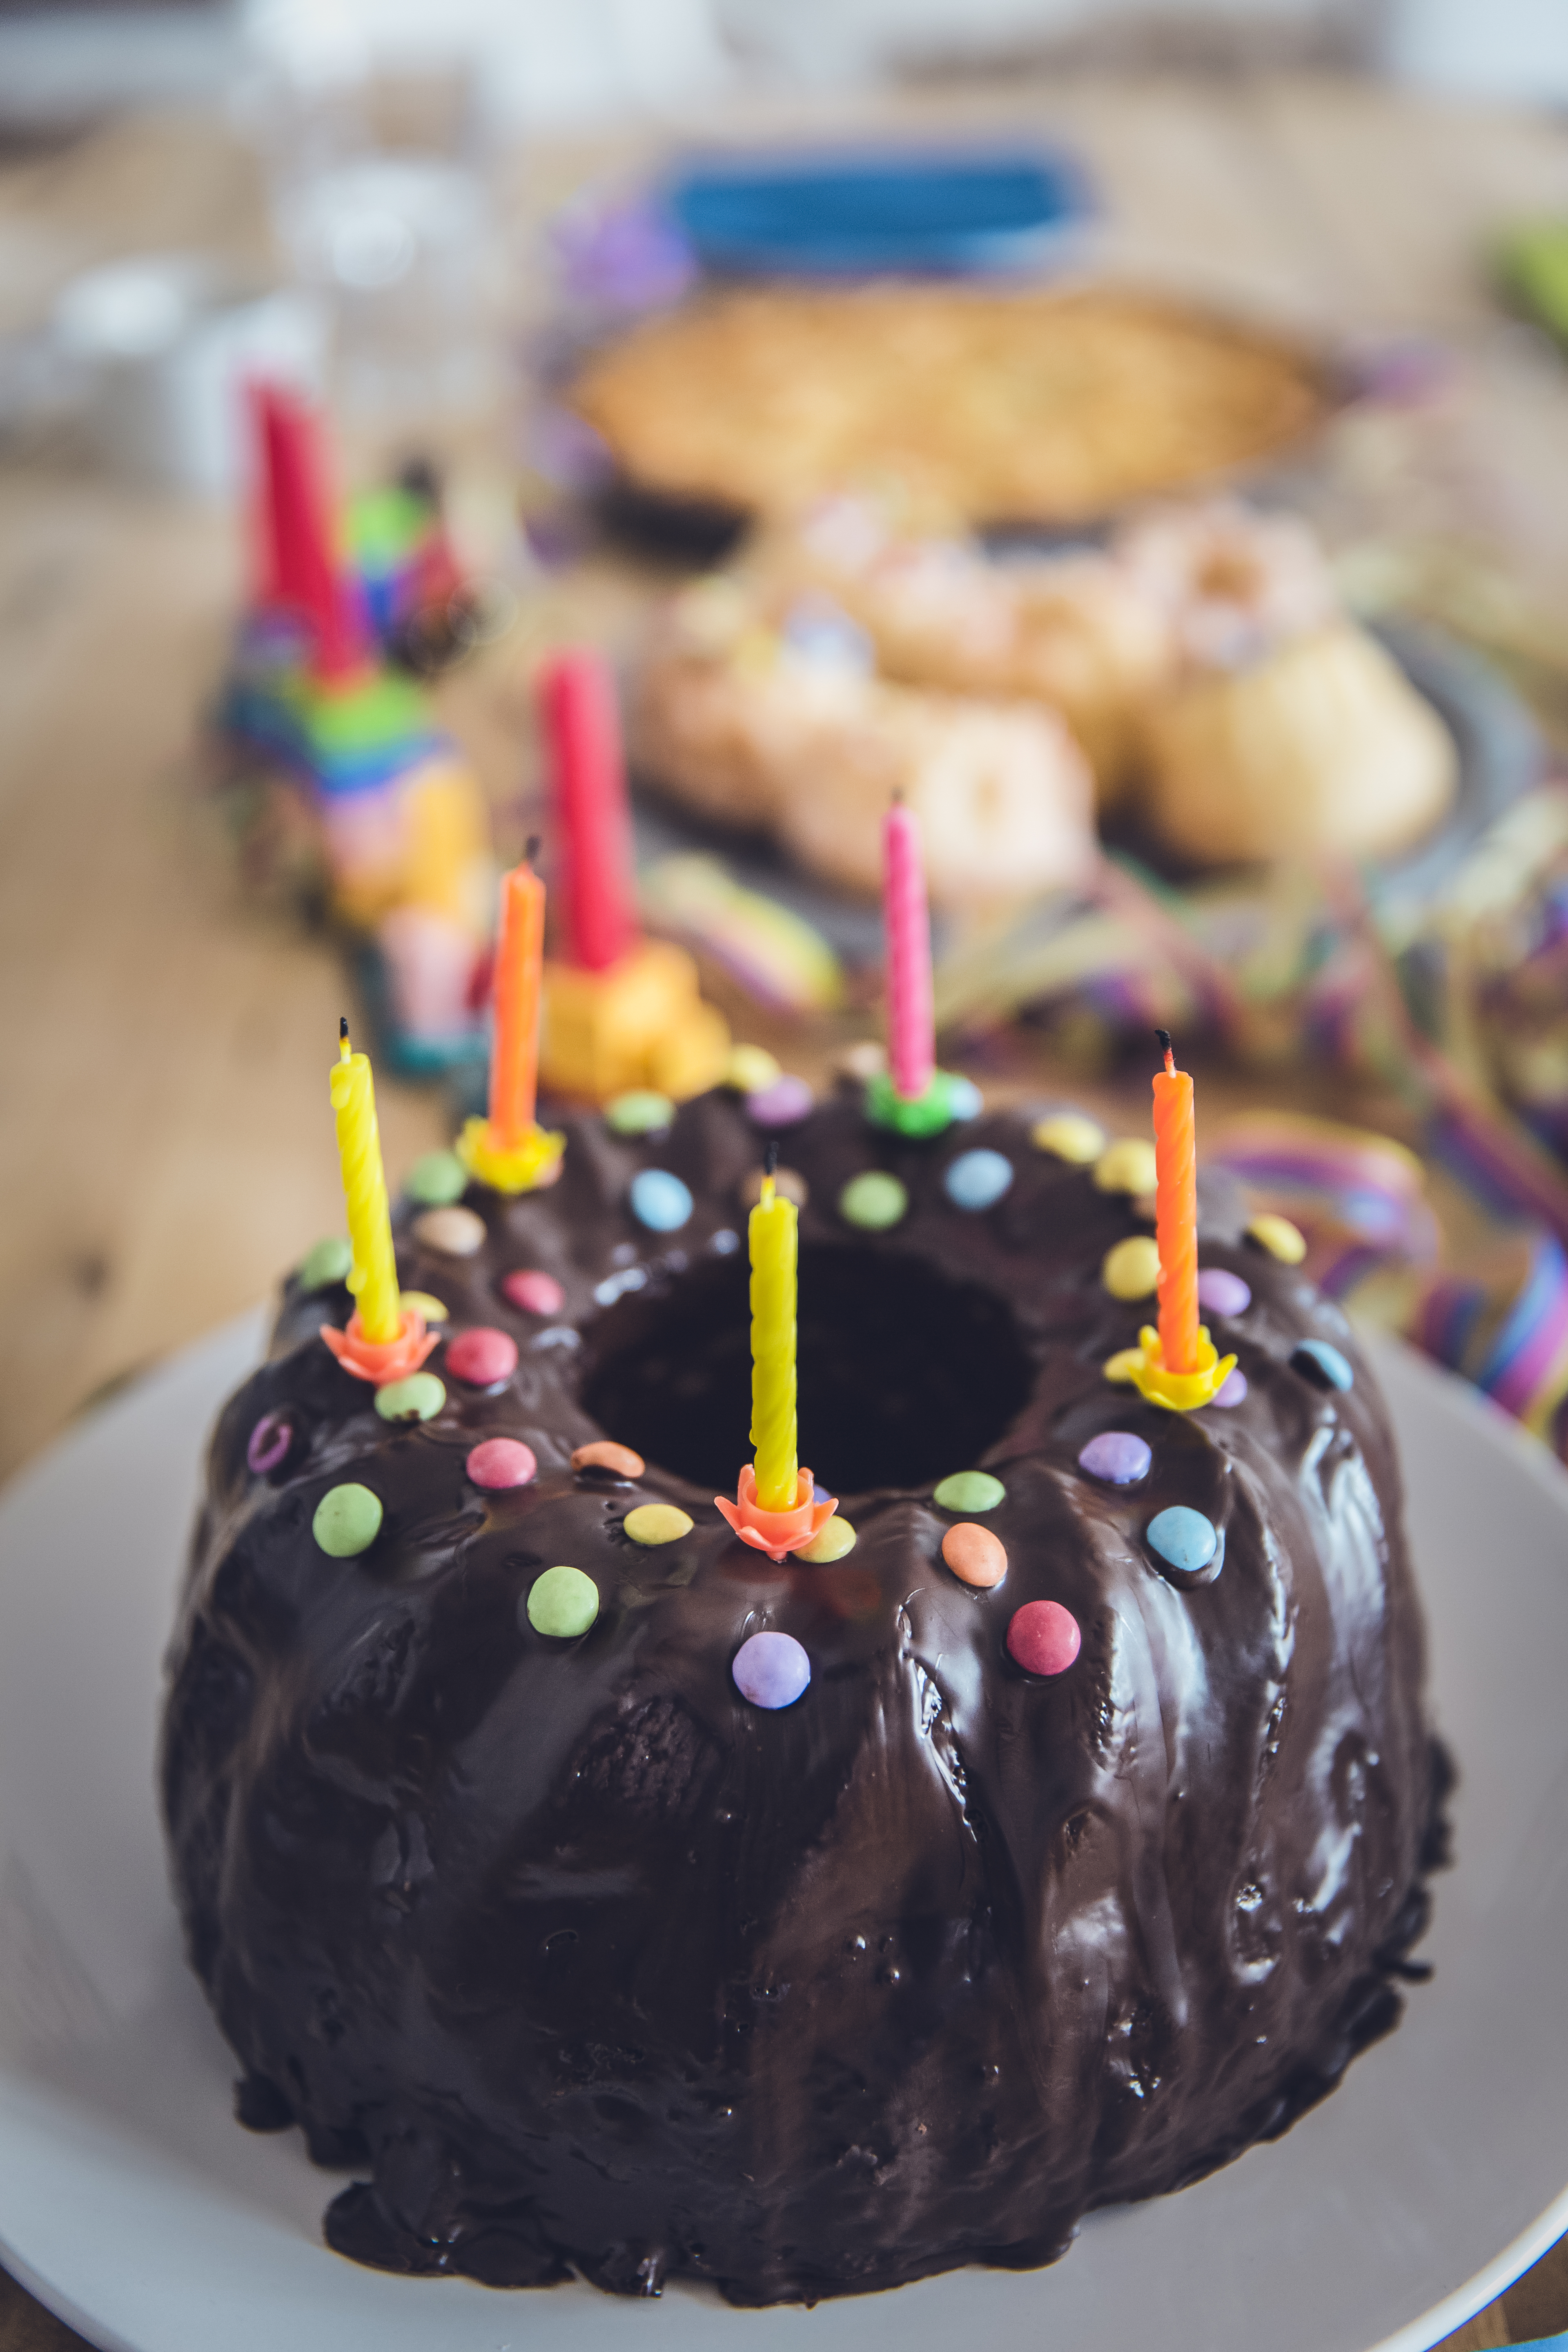
food, dessert, cake, chocolate cake, baked goods, sweetness, cuisine, baking, dish, icing, ingredient, sprinkles, birthday, cake decorating, ganache, birthday cake, chocolate, buttercream, torte, pudding, party, confectionery, glaze, pastry